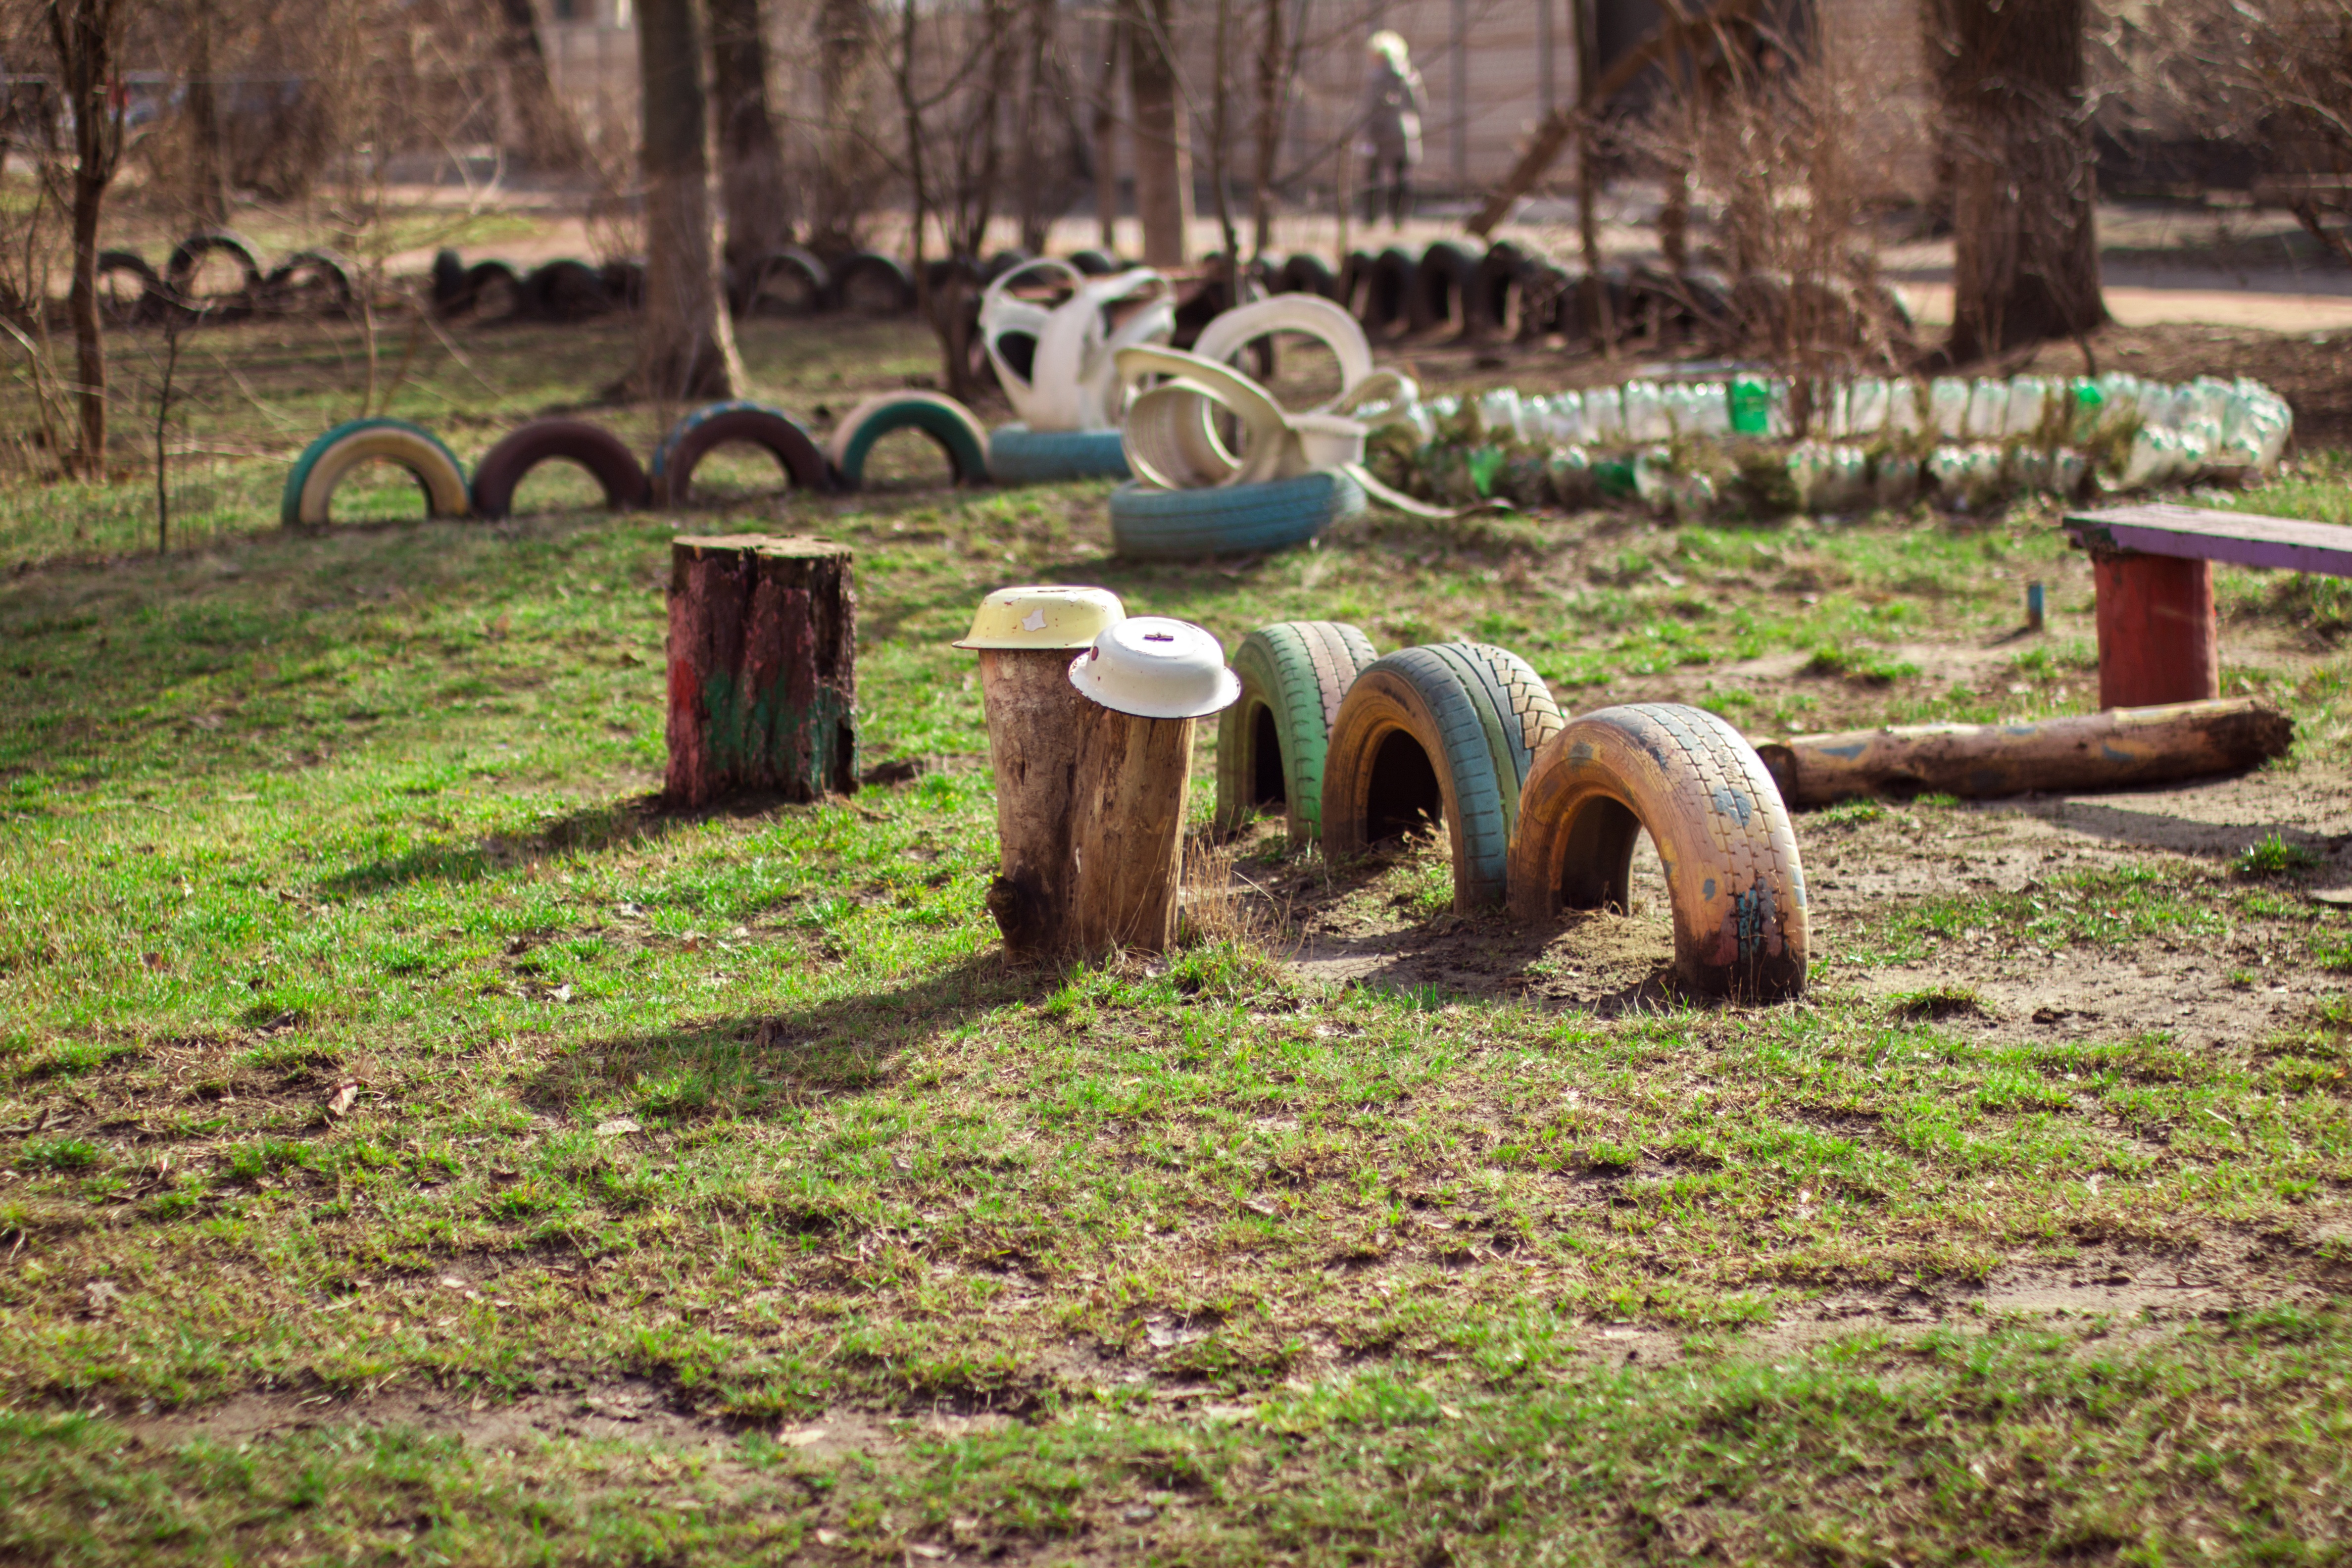
tree, grass, wood, green, park, backyard, garden, playground, woodland, yard, rural area